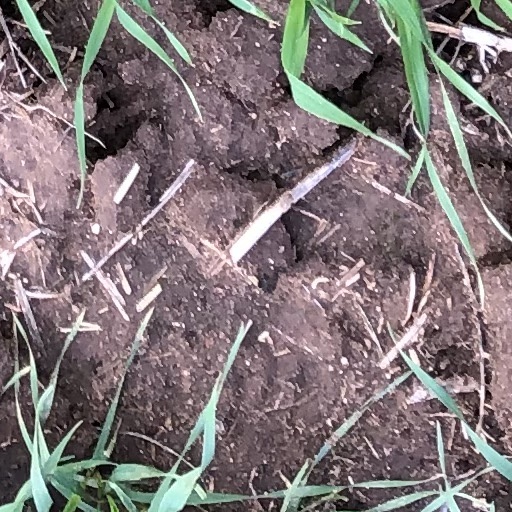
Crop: wheat